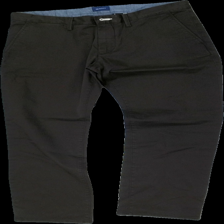
View: front
Type: Trousers
Category: Ladies
Brand: Gant
Colors: Brown
Material: 100% cotton
Cut: Regular
Season: All
Price range: 50-100
Recommended usage: Reuse